Aid climbing

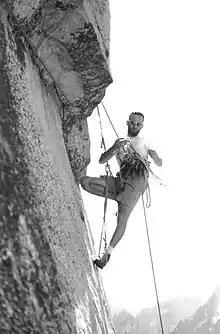
Royal Robbins resting on his aiders during the 3rd pitch of the FA of the Salathé Wall (VI 5.9 C2)

Aid climbing is a form of rock climbing that uses mechanical devices and equipment for upward momentum. Like traditional and sport climbing, aid climbing is typically done in pairs with a lead climber making the "placements" into which ladders (known as aiders) are clipped, thus enabling them to ascend. After the lead climber has reached the top, the second climber (or belayer) then removes the placements as they jumar up the rope.